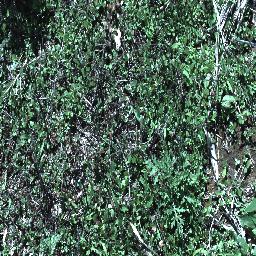
Label: parthenium